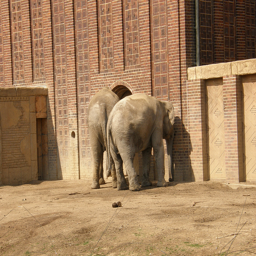
Two elephants standing next to each other next to a brick building.
Two elephants stand near an archway in a brick wall.
Two elephants in an enclosure next to a brick building.
Two elephants try to fit through a small entry.
Two elephants stand by the opening to their outdoor inclosure.